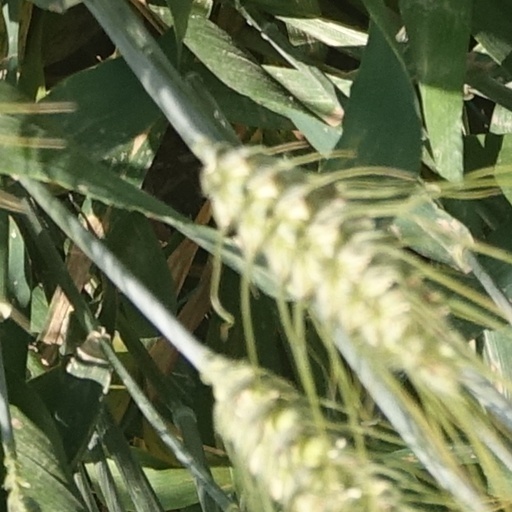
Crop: wheat